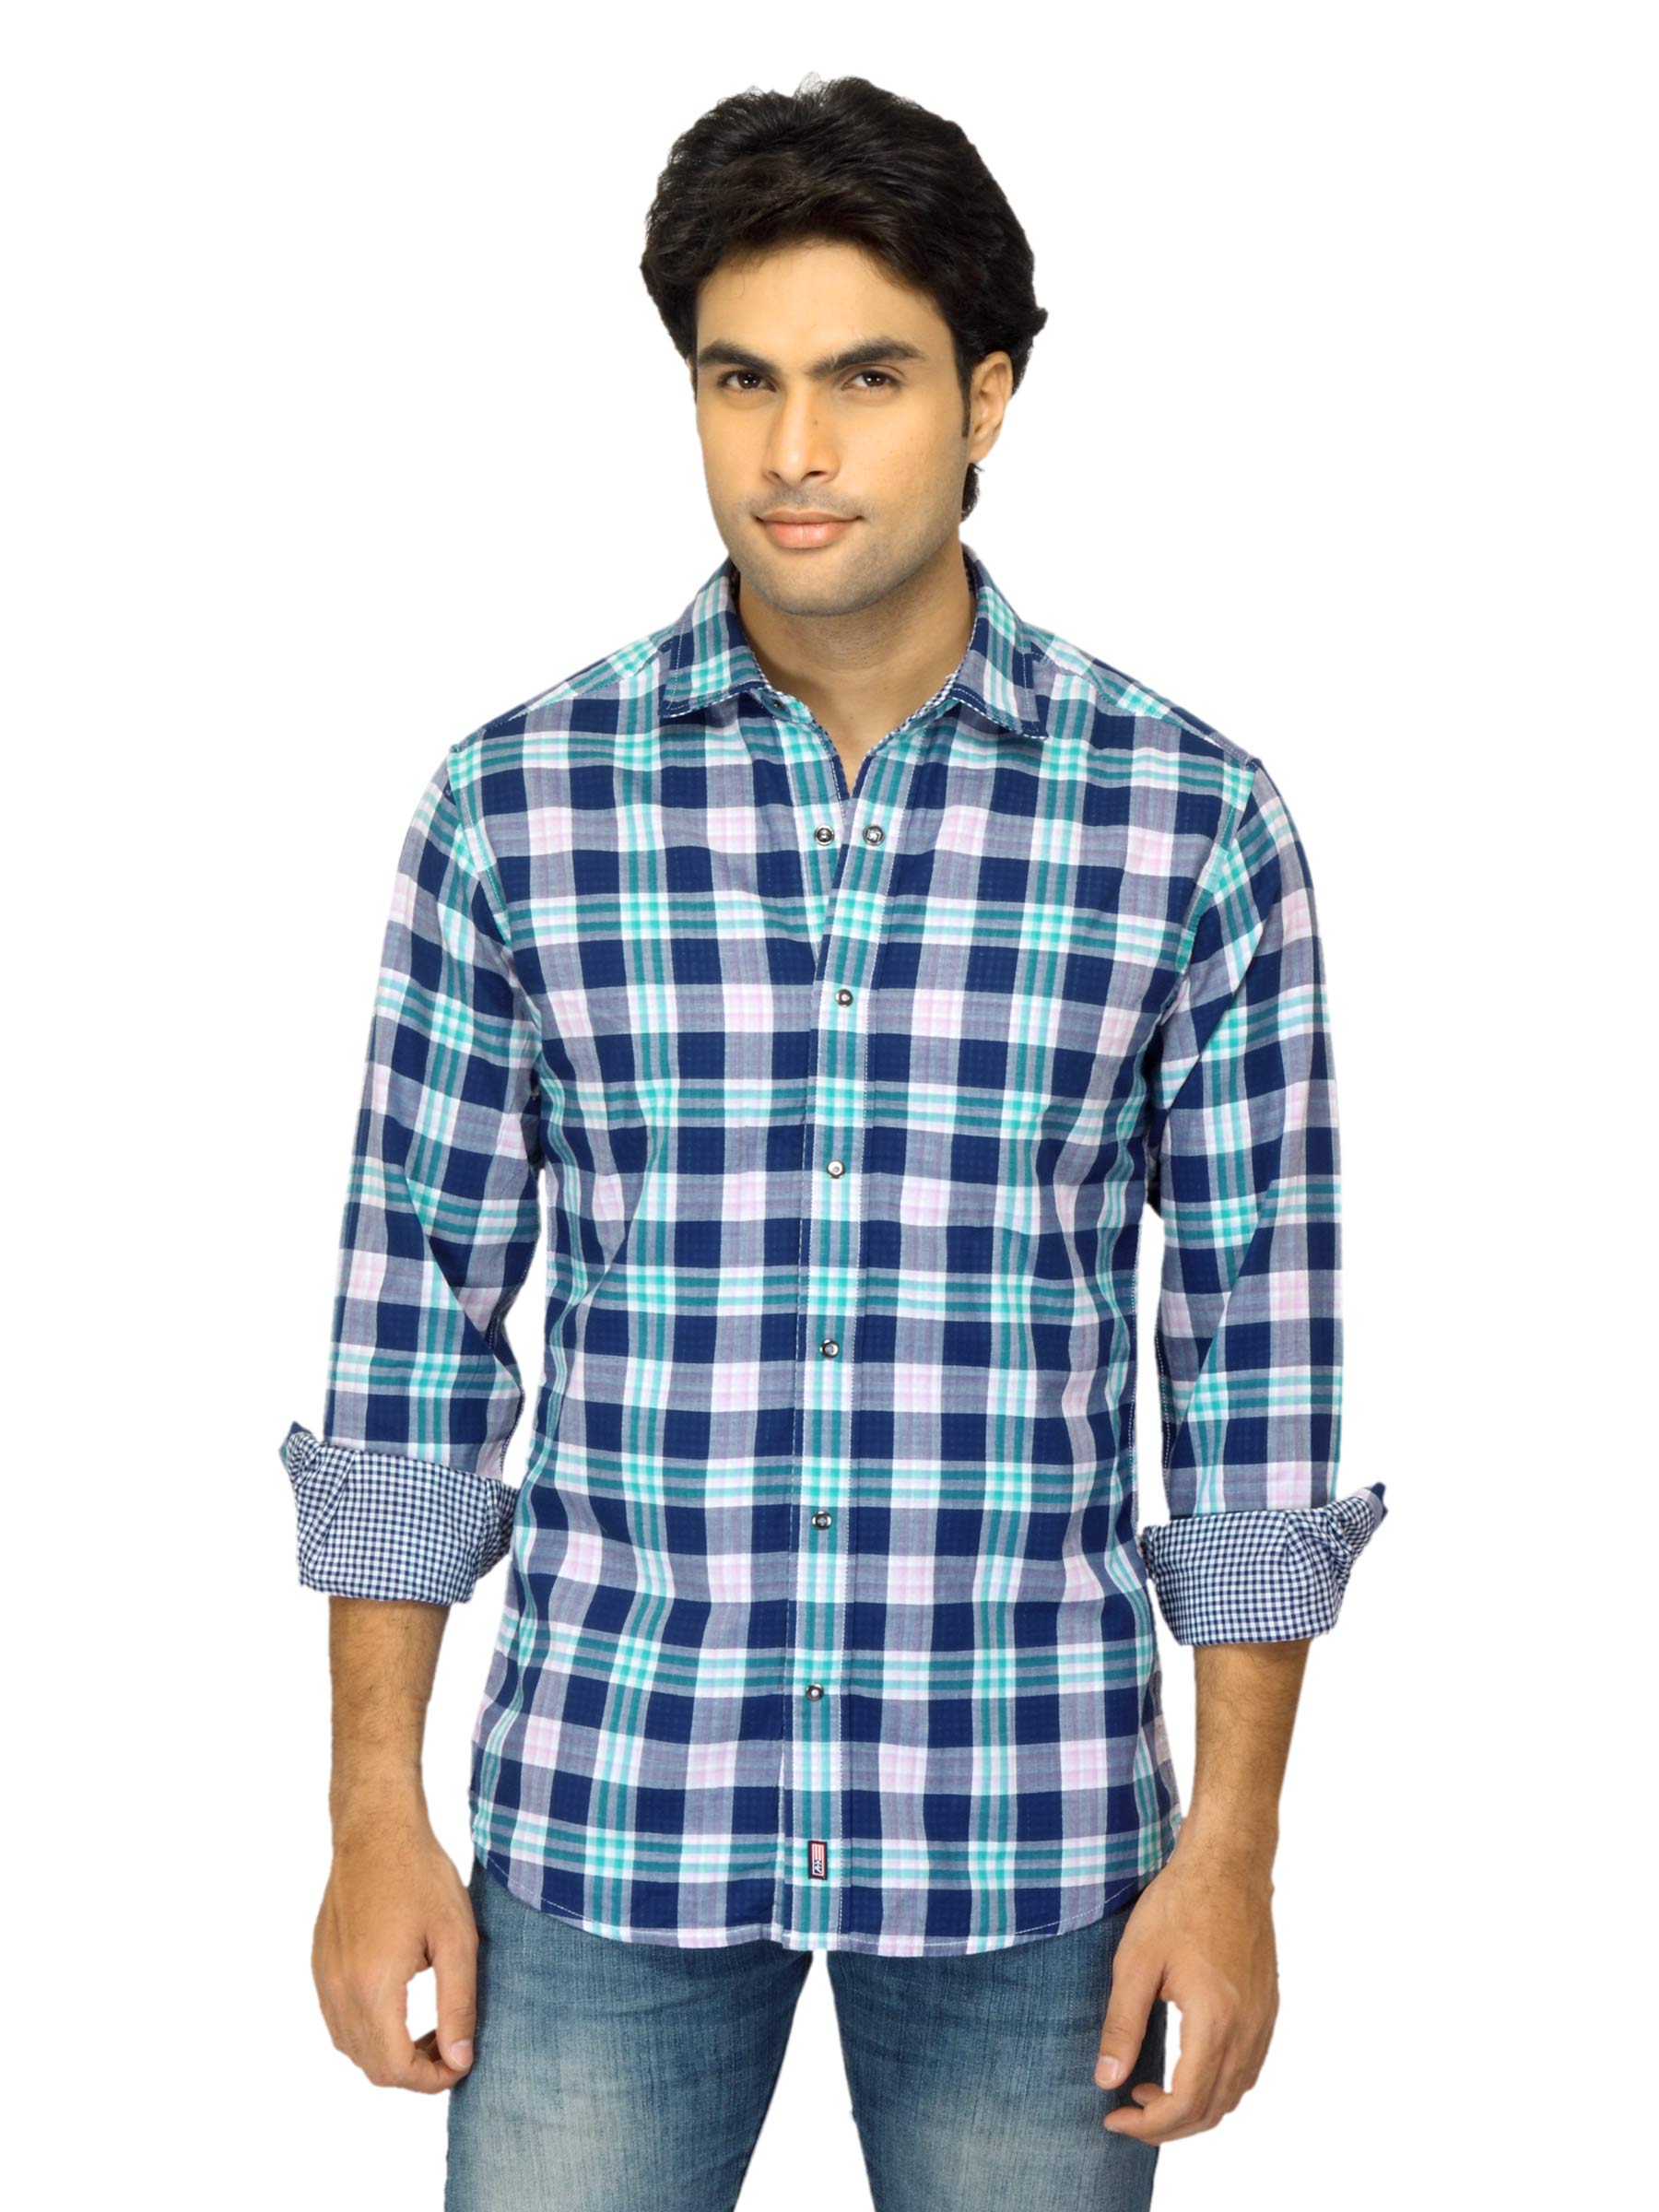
Arrow Sport Men Check Navy Blue Shirt
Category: Apparel / Topwear / Shirts
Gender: Men
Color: Navy Blue
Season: Summer 2012
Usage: Casual